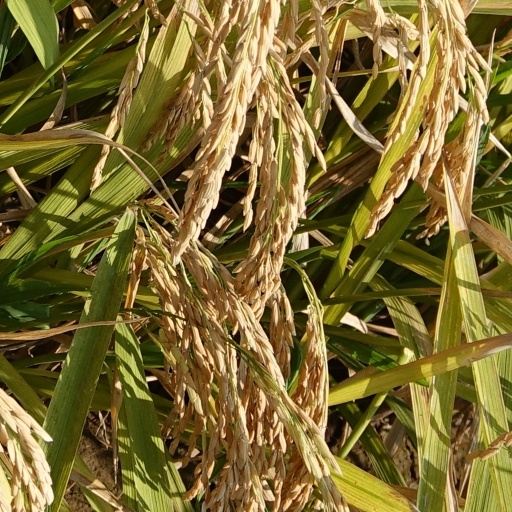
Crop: rice